2010 Berlin Marathon

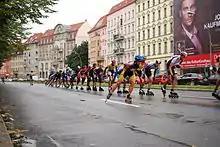
Skaters taking part in the in-line skating section of the 2010 Berlin Marathon

The 37th Berlin Marathon took place on Sunday 26 September 2010 on the streets of Berlin, Germany. The competition was sponsored by German retailer "real,-" and it was the third World Marathon Major of the year, as well as being an IAAF Gold Label Road Race. A total of 35,227 runners started the race and 34,225 of those managed to complete the 42.195 km marathon distance (comprising 26,726 men and 7,499 women). Patrick Makau was the winner of men's marathon while Aberu Kebede took the women's title.